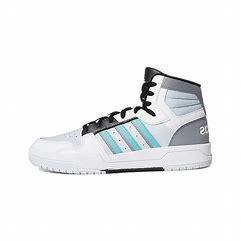
Brand: adidas
Model: neo Adidas NEO Entrap